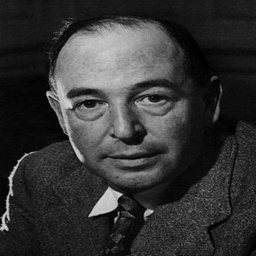
glory in person dead men